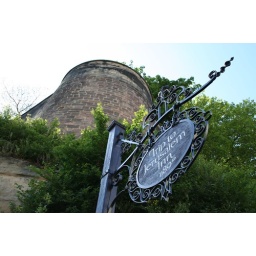
Trip to Jerusalem below castle walls